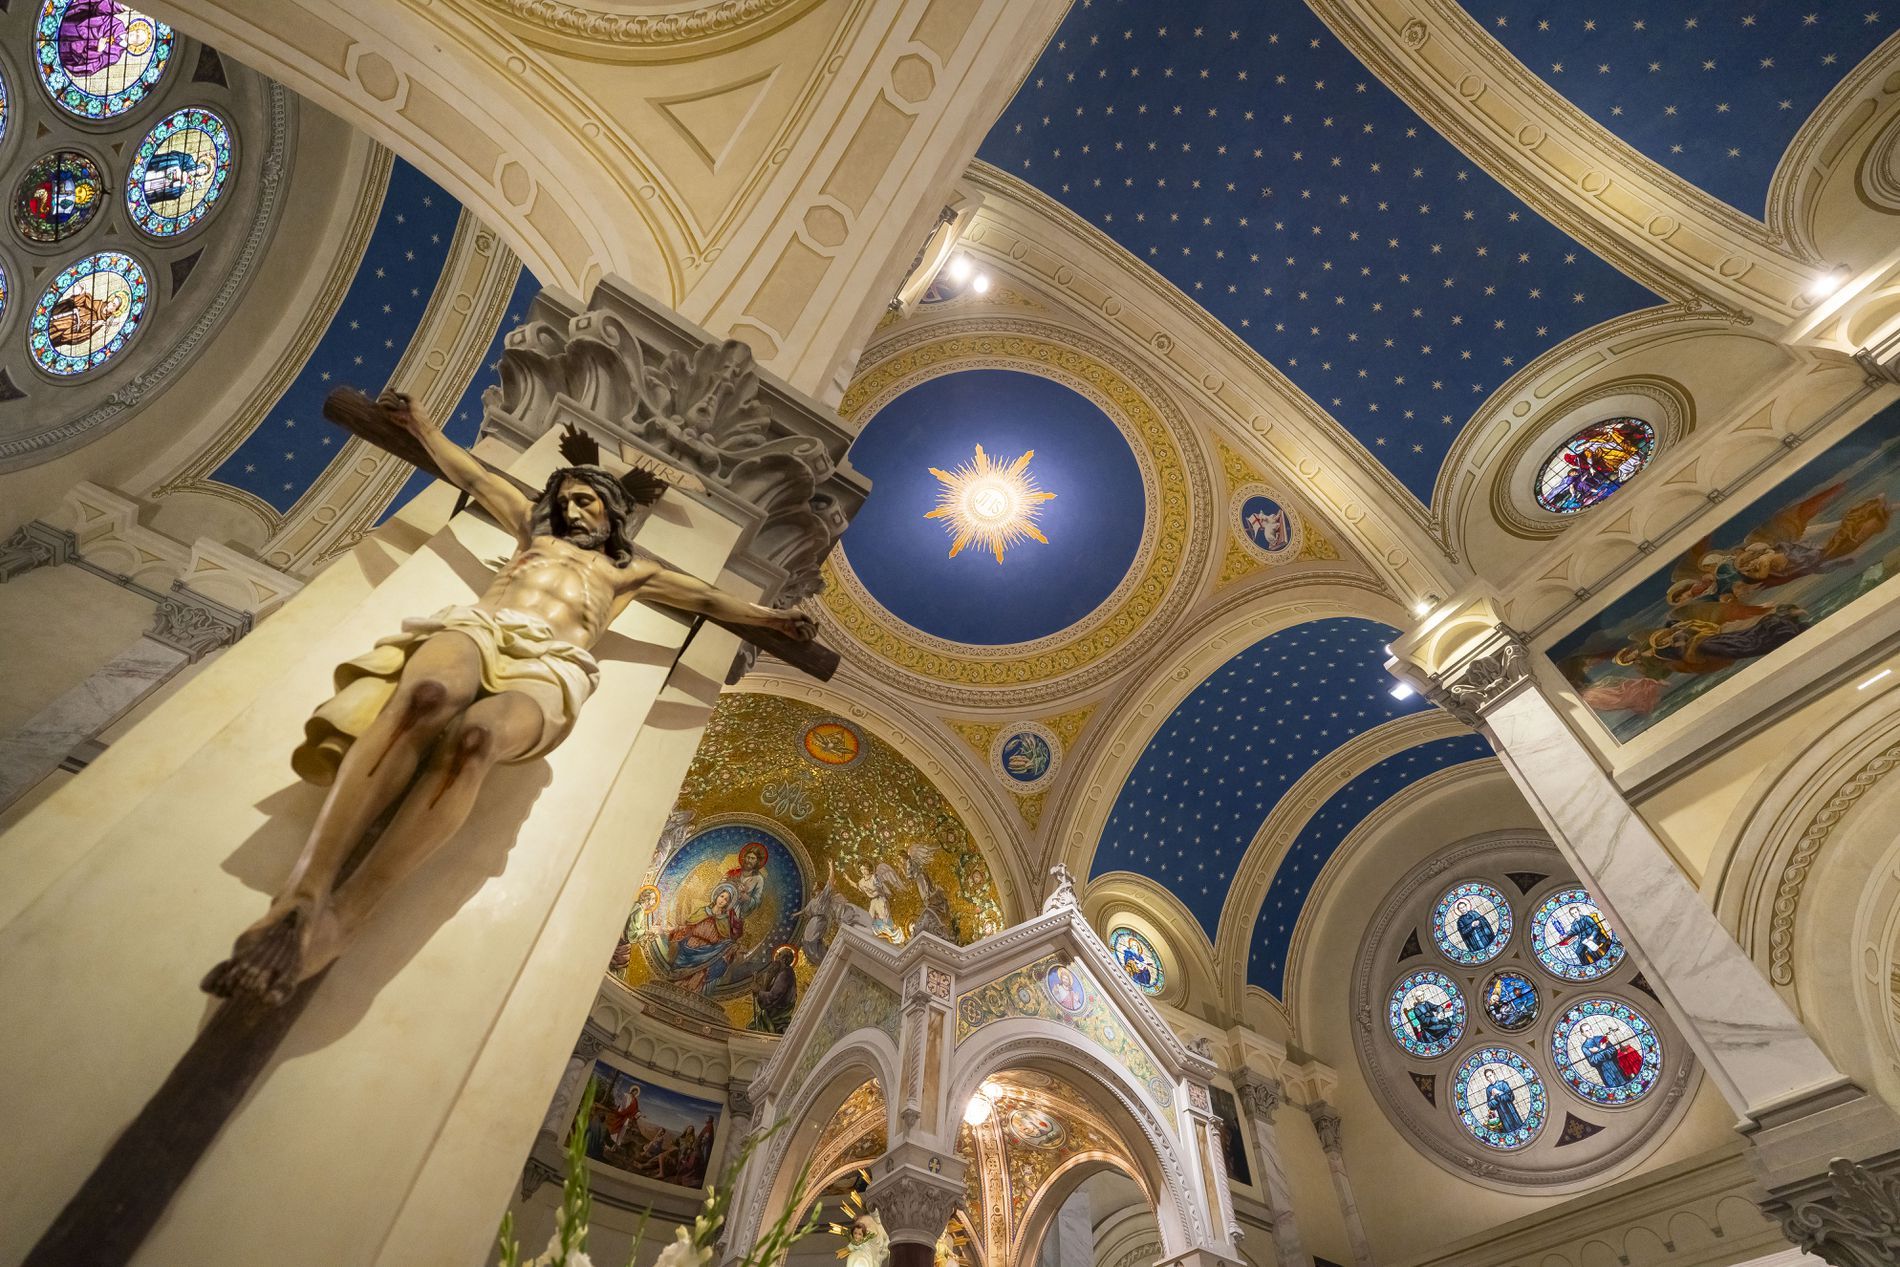
A basilica's interior
This photo of a lit basilica shows part of its interior design. The decorated ceiling, stained glass domes, and the altar seem roman. The christ on a cross is on one of the colonnades.
Low-angle shot of part of a basilica's interior. The photo consists of a chic color palette shows a fantasized decorated roof of the sun and stars along with other roman decorations with stained glass domes. The captured christ from low gives a dignified aura to the photo. The mixture between modernized lighting and alterations along with the roman ones magnify the photo.
Labels: Cross, Symbol, Altar, Architecture, Building, Church, Prayer, Person, Art, Crypt, Arch, Indoors, Face, Head, Cathedral, Apse, Lighting, Floor, Flooring, Vault Ceiling, Monastery, Stained glass window, column, colonnades, Stained glass dome, Christ, Basilica interior, Stained glass domes, Peter's basilica
Camera: SONY ILCE-7RM3A
Lens: FE 16-35mm F2.8 GM II
Aperture: F2.8
Exposure: 1/320 sec
ISO: 1000
Focal length: 16.0 mm